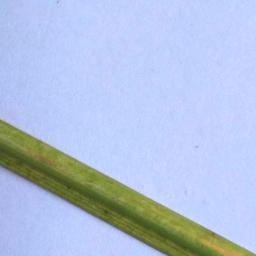
Label: Rice___Healthy